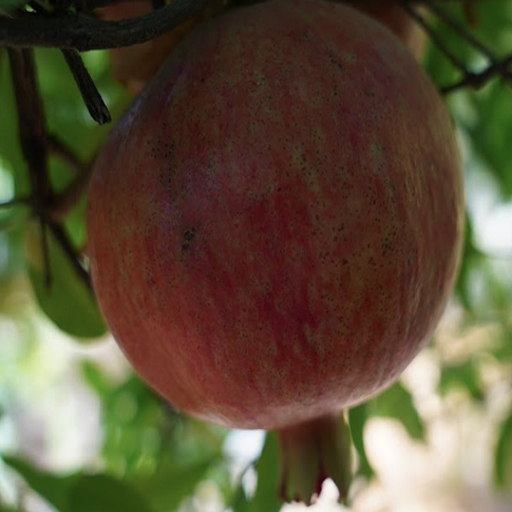
Label: Healthy